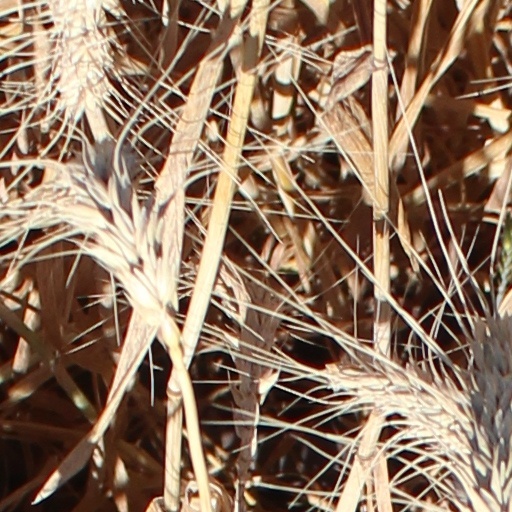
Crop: wheat